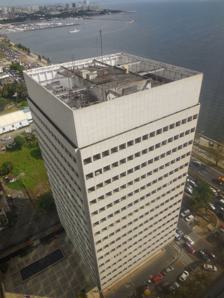
Building: CityMall Arnaldo-Roxas
Country: Unknown
Year built: 2015
Shopping mall in Capiz, Philippines CityMall Arnaldo-Roxas Location Roxas, Capiz , Philippines Coordinates 11°35′31″N 122°45′9″E / 11.59194°N 122.75250°E / 11.59194; 122.75250 Address Arnaldo Blvd, Baybay Opening date March 27, 2015 ; 9 years ago ( 2015-03-27 ) Developer DoubleDragon Corporation Management CityMall Commercial Centers Inc. Total retail floor area 7,035 m 2 (75,720 sq ft) No. of floors 1 Website citymall .com .ph CityMall Arnaldo-Roxas is a shopping mall located at Arnaldo Blvd, Roxas, Capiz . It is the first mall under the CityMall brand in the Philippines which is developed and owned by DoubleDragon Corporation . It was completed on December 15, 2014 and was opened March 27, 2015. The mall is part of the CityMall Arnaldo-Roxas complex and is the first of the two CityMalls in Roxas City. Overview CityMall Arnaldo-Roxas has a total land area of 1.2 ha (130,000 sq ft), 7,035 m 2 (75,720 sq ft) or retail space housing a supermarket, food court, and retail shops. It is equipped with solar panels and a rain collection system. References